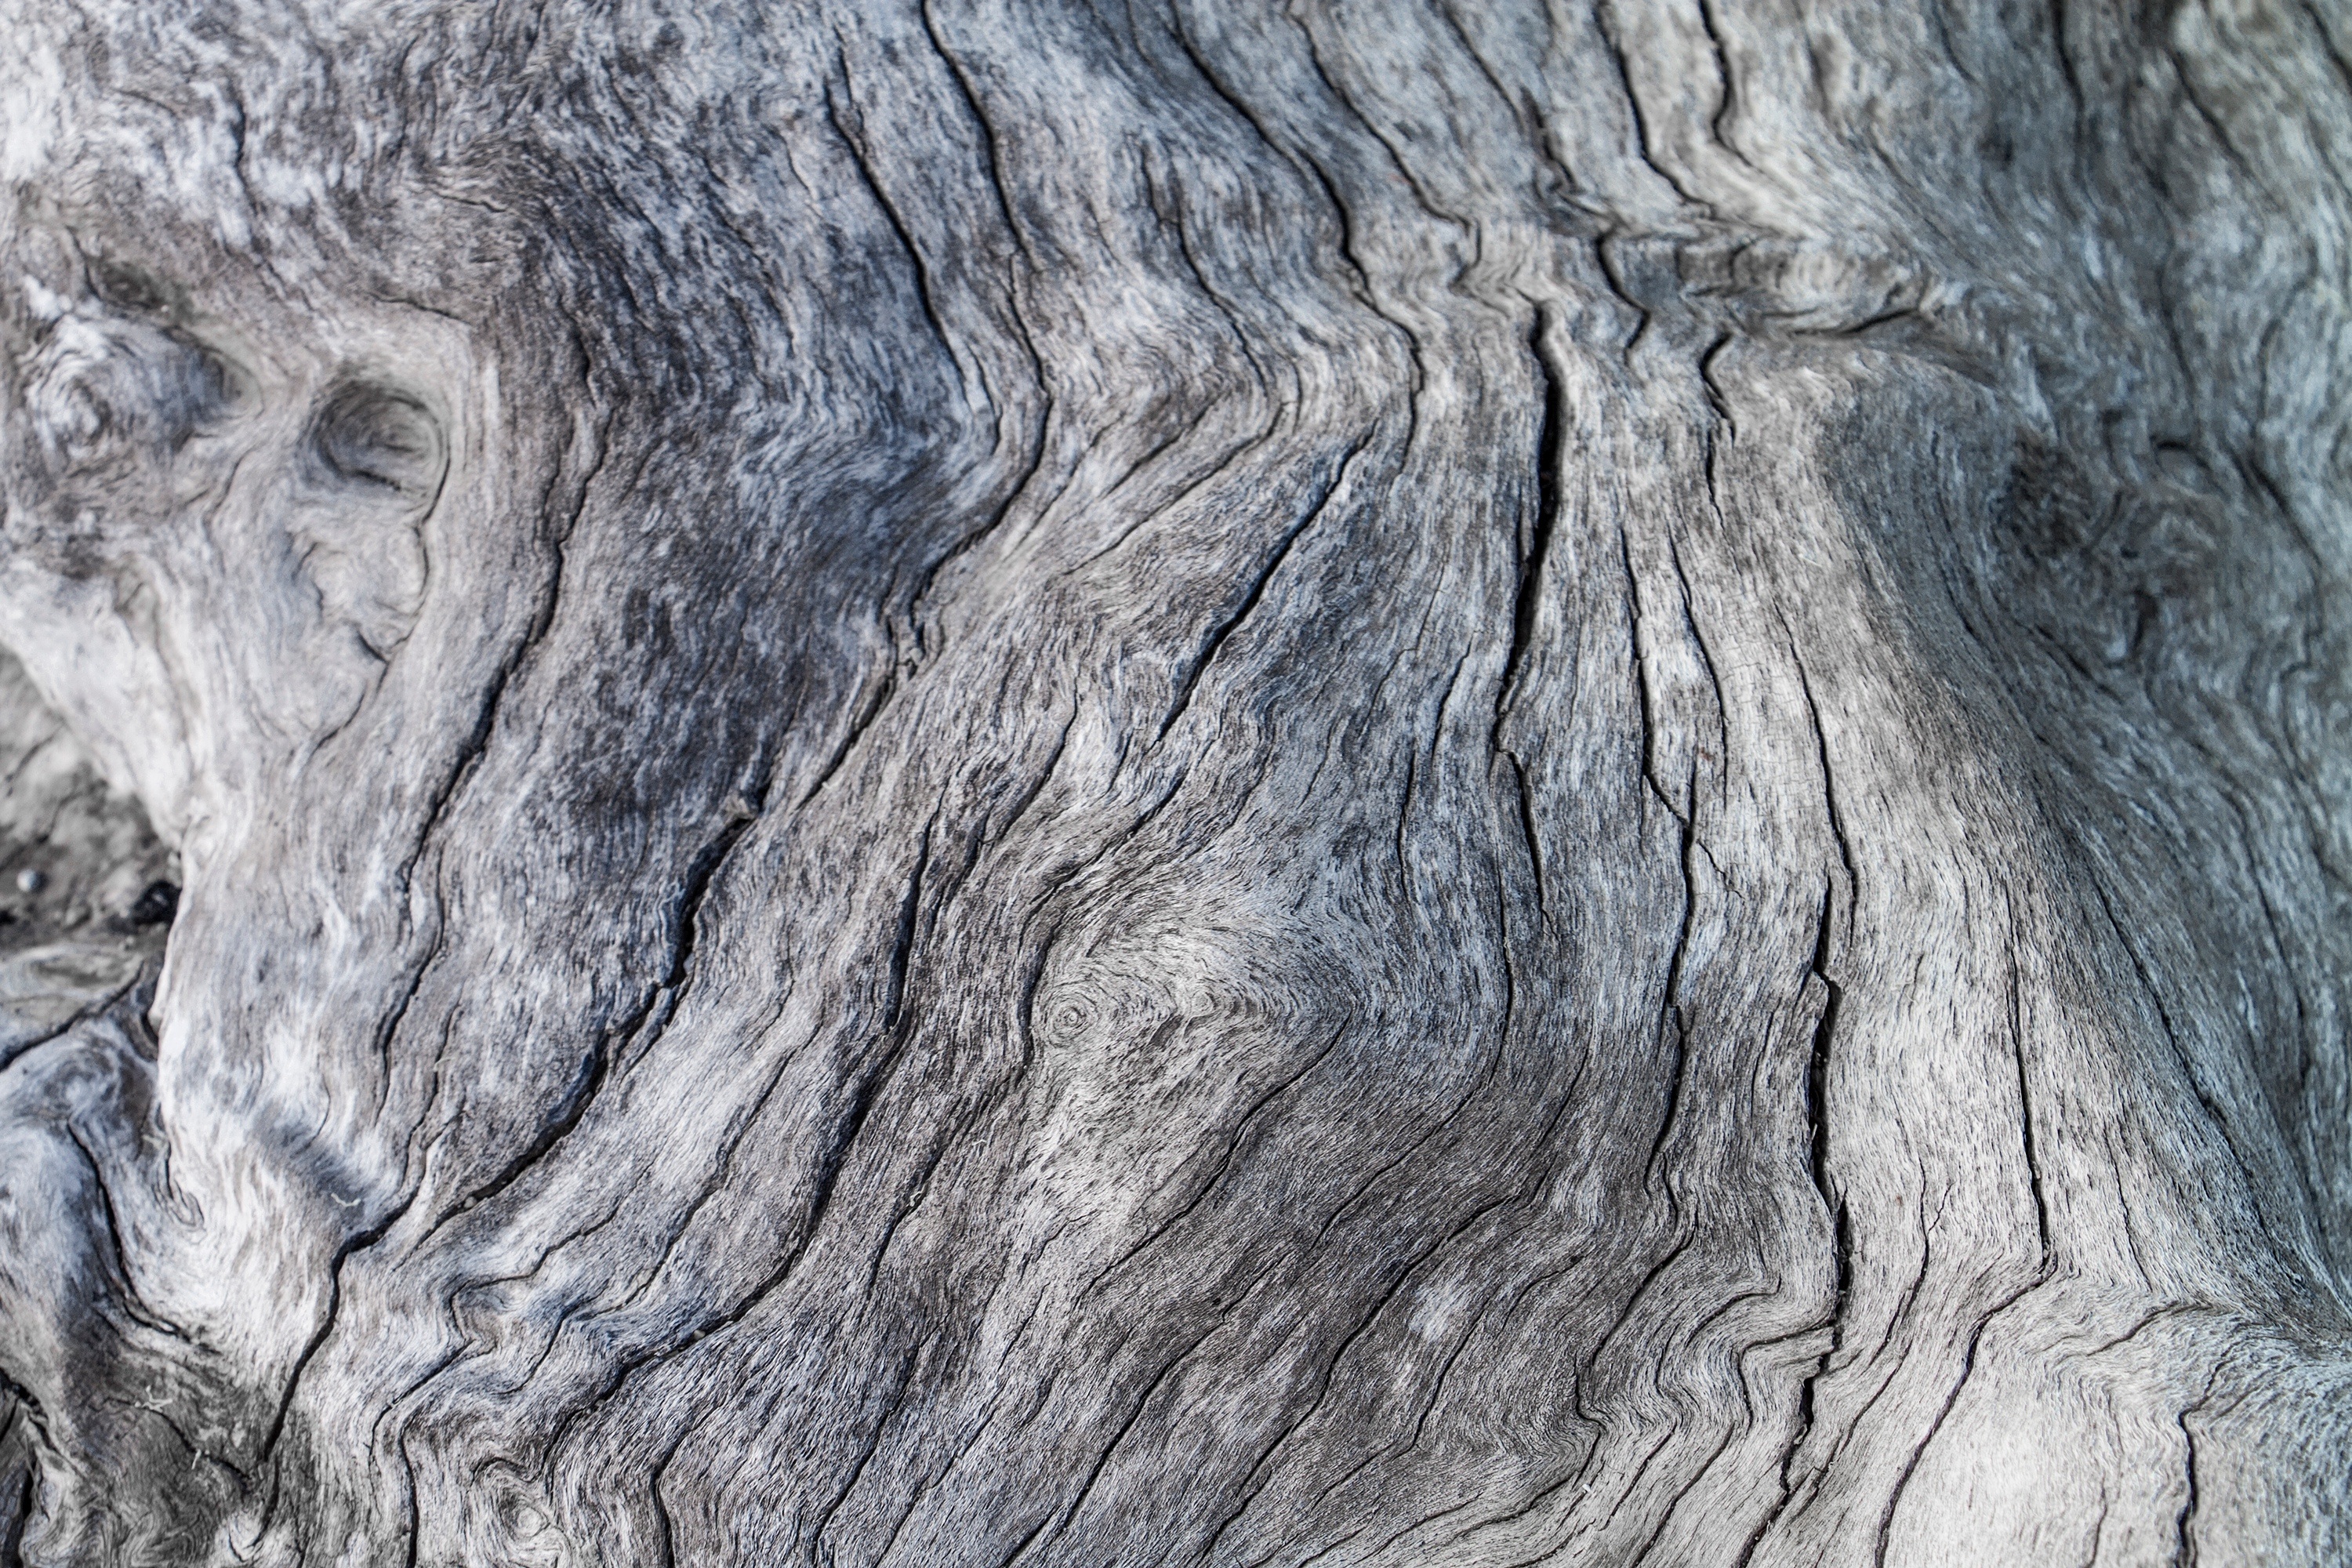
tree, rock, branch, wood, texture, trunk, bark, formation, dry, soil, material, geology, fabrics, lam, woody plant